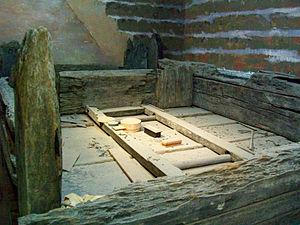
Les Entretiens familiers de Confucius, de leur titre chinois Kongzi Jiayu, sont un recueil d'entretiens de Confucius rédigé en supplément aux Analectes.